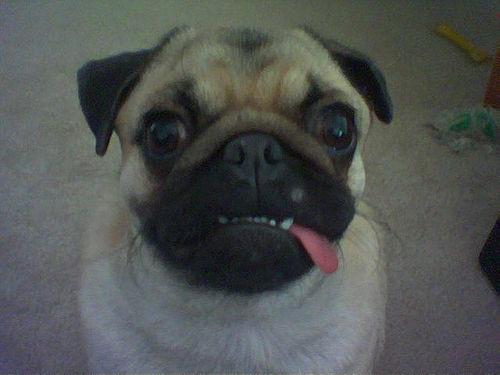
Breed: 798-n000130-pug